Fontana del Garraffo

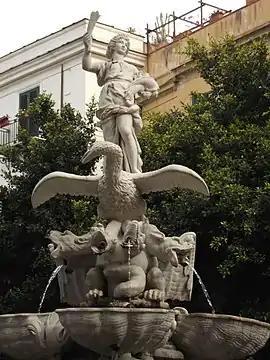
Particular of the fountain

The Garraffo Fountain is a Baroque fountain of Palermo. It is located in Piazza Marina, down the ancient Cassaro street, now called Via Vittorio Emanuele, within the historic centre of Palermo.